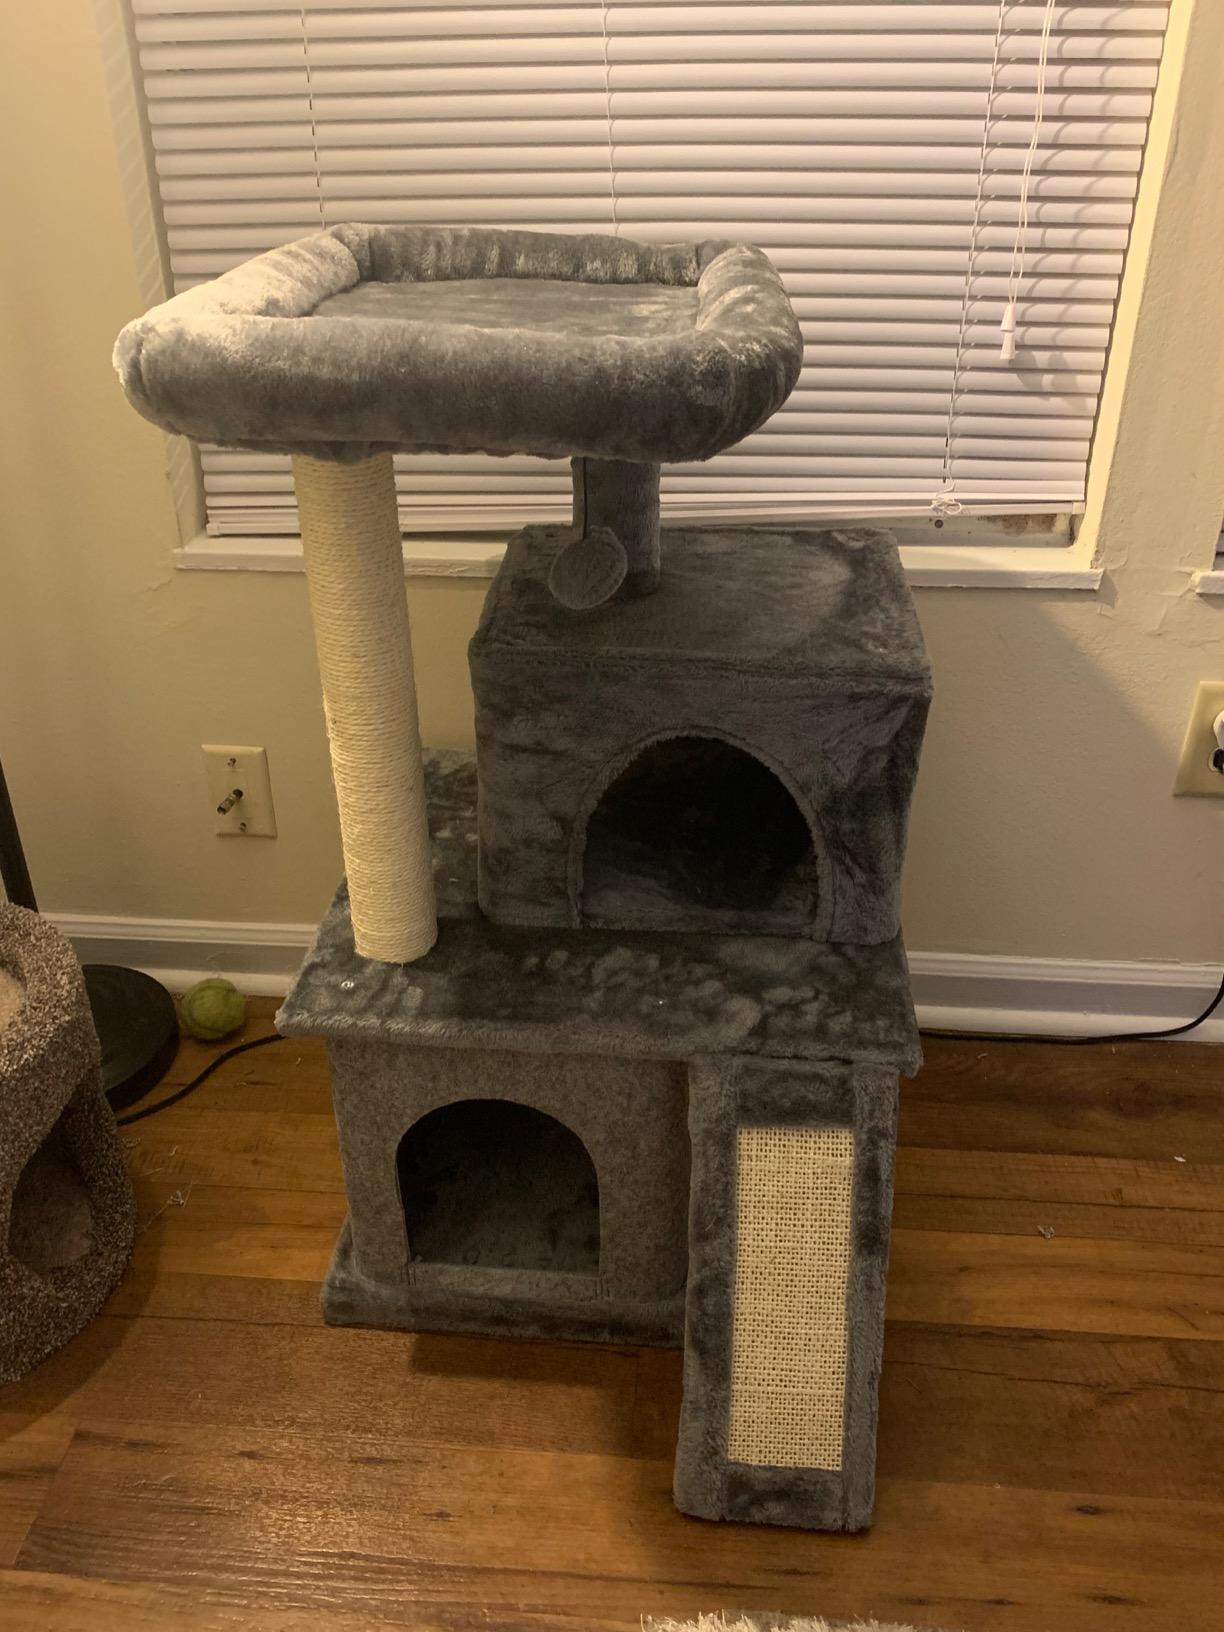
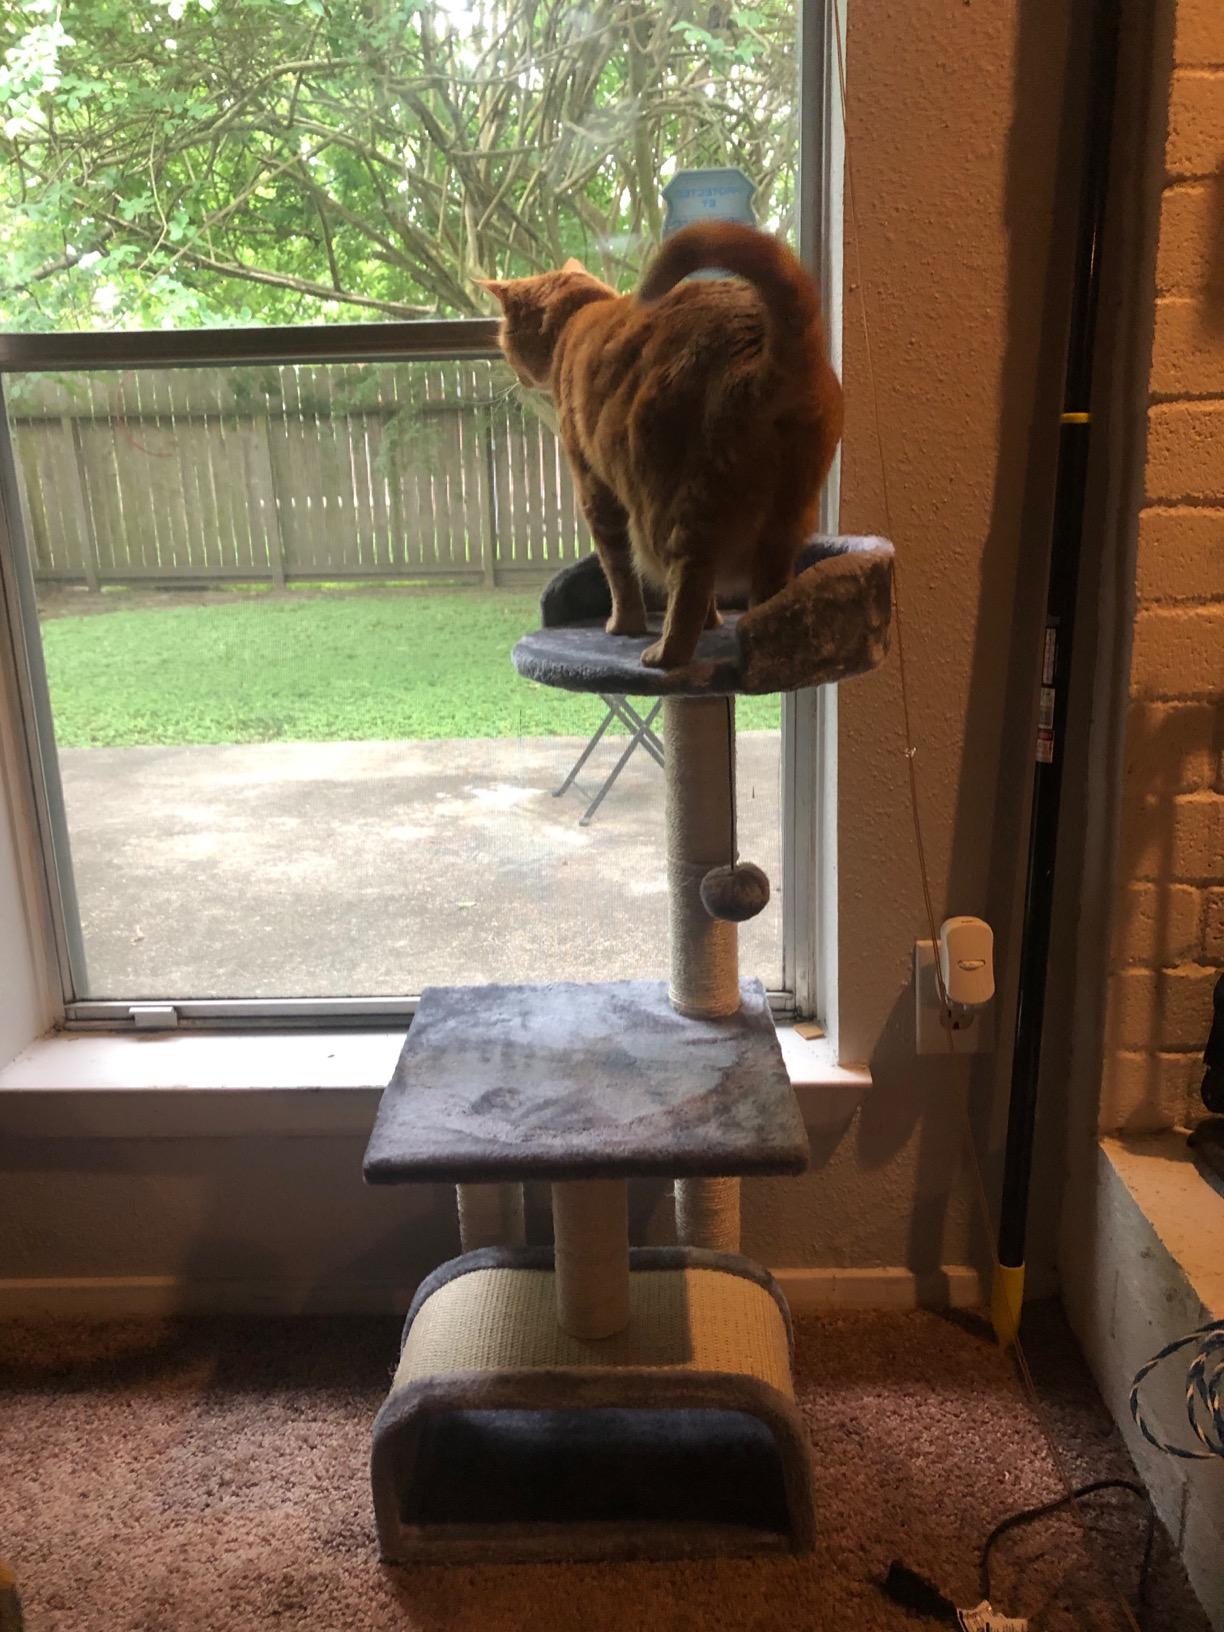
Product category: items_cat tree
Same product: no